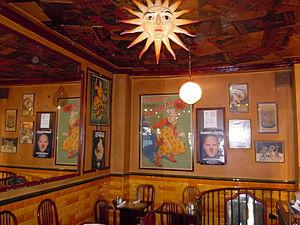
L'intérieur du Clown-Bar 114 rue Amelot 75011 Paris
Cet article recense les monuments historiques du 11ᵉ arrondissement de Paris, en France.
Le Clown Bar est un bistro situé au 114 rue Amelot, dans le 11ᵉ arrondissement de Paris. Classé au titre des monuments historiques en 1995, le décor intérieur comporte une frise en panneaux de céramique représentant une parade de clowns.
En physique des particules, la conjugaison de charge, ou transformation de charge, ou inversion de charge est possiblement observable en ce qui concerne l'électromagnétisme, la gravité, et l'interaction forte. En revanche, la « Symétrie C » n'est pas observée « dans le tableau » de l'interaction faible.